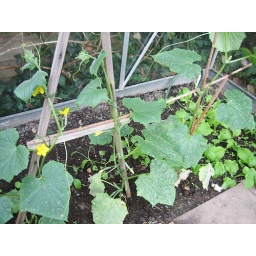
Cucumbers in the green house